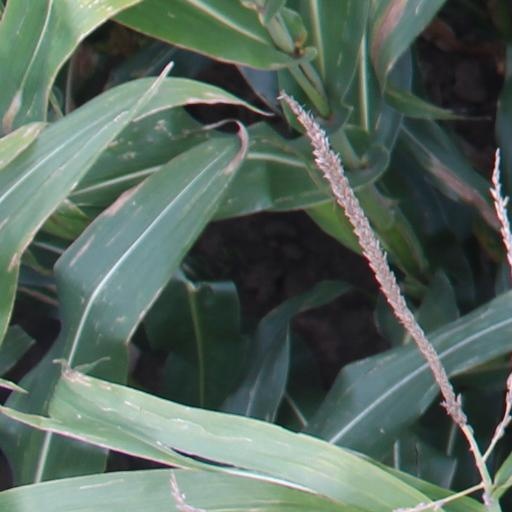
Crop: maize; corn